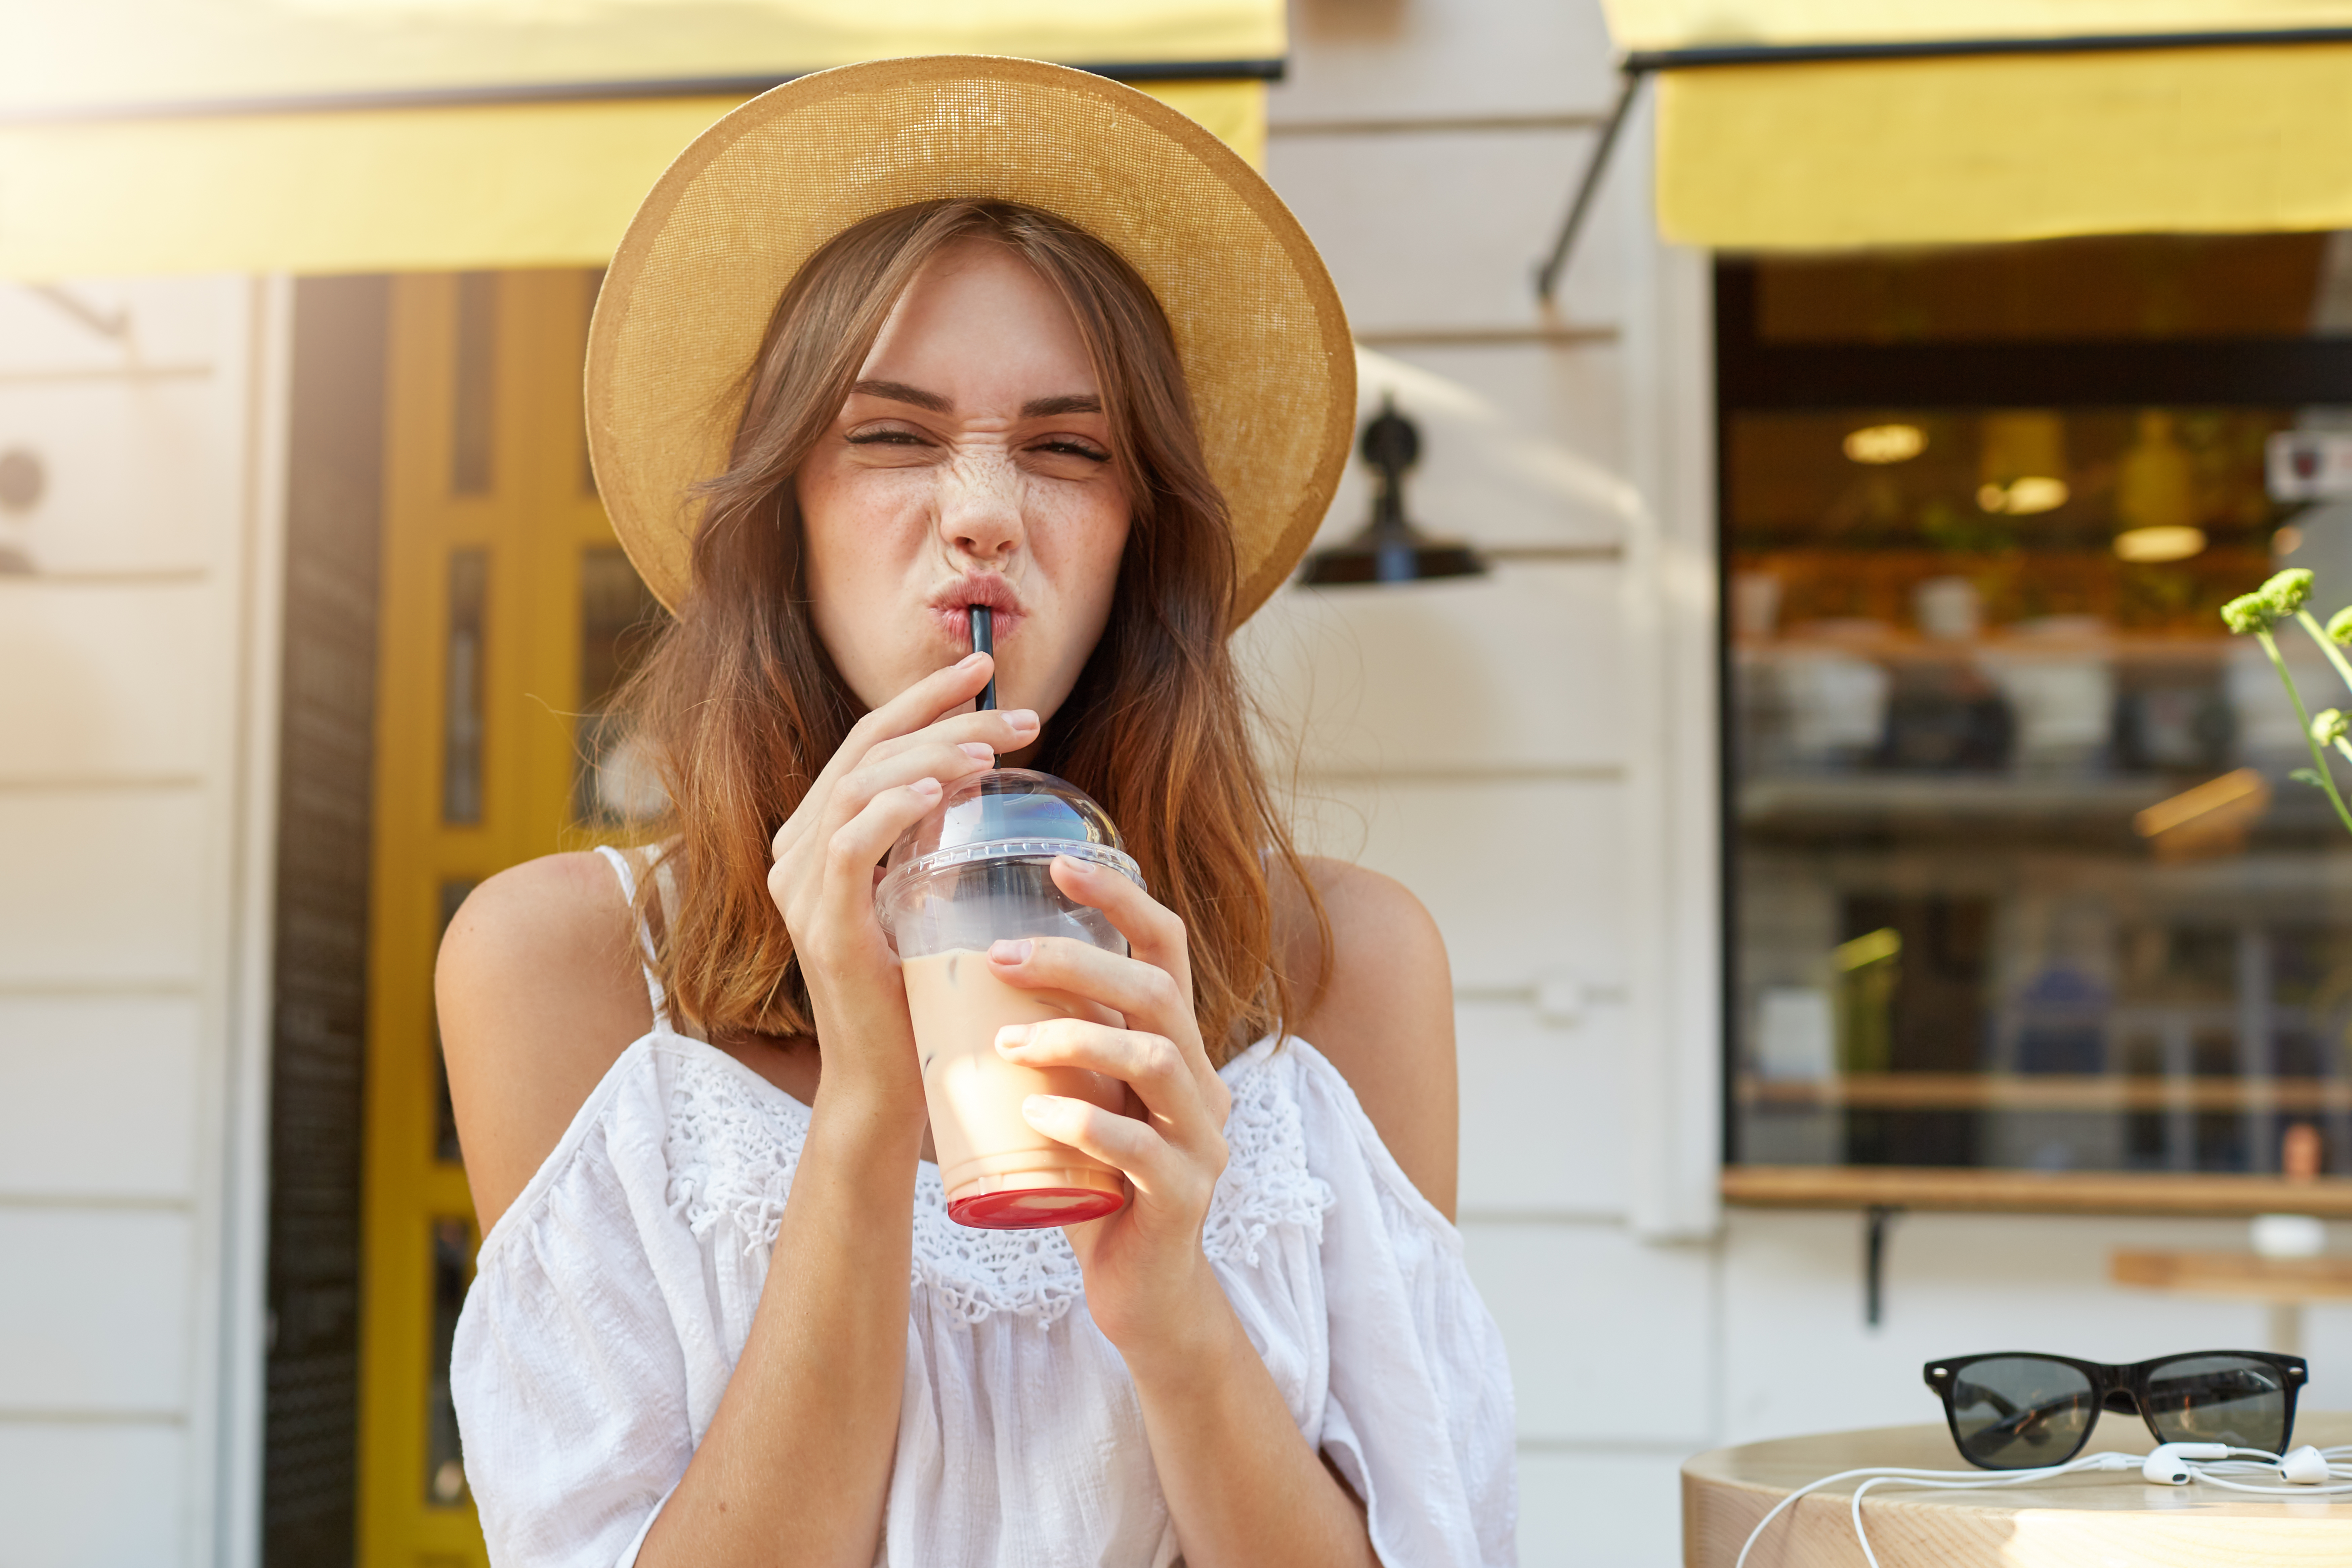
people, young, adult, woman, girl, female, person, teen, teenager, beautiful, attractive, pretty, hat, student, outdoor, lifestyle, european, caucasian, fashion, stylish, cute, natural, closeup, white, dress, blouse, milkshake, freckles, beverage, drinking, enjoying, city, happy, smile, positive, expression, pleased, glad, summer, street, relaxed, modern, fun, funny, face, frowning, joy, joyful, amusing, grimace, photograph, beauty, snapshot, photography, headgear, sitting, vacation, fashion accessory, drink, street fashion, brown hair